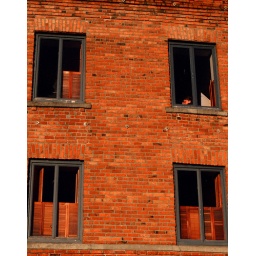
girl in a window